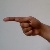
The image shows a hand gesture representing the letter 'G' in Indian Sign Language.